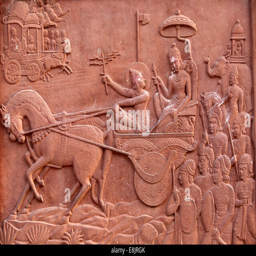
religious text engraved deity driving chariot